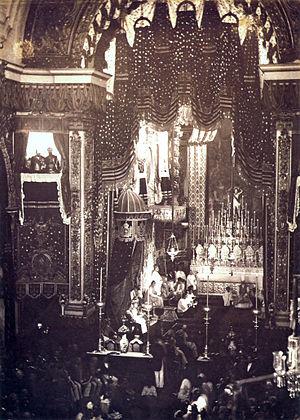
L’empire du Brésil ou, abusivement, l’Empire brésilien est une entité politique qui occupe, au xixᵉ siècle, sensiblement les territoires qui constituent le Brésil actuel. Il s'agit alors d'une monarchie constitutionnelle parlementaire et représentative dont les souverains successifs sont les empereurs Pierre Iᵉʳ et Pierre II, tous deux membres de la maison de Bragance, une branche de la dynastie capétienne vieille de mille ans. D'abord colonie du royaume de Portugal, le Brésil devient le siège de l'empire colonial portugais en 1808, lorsque le futur roi Jean VI, alors régent de Portugal, s'enfuit de son pays après son invasion par les troupes de Napoléon Iᵉʳ. La famille royale s'installe alors avec son gouvernement dans la ville brésilienne de Rio de Janeiro. Quelques années après la libération du Portugal, Jean VI retourne en Europe en 1821, mais laisse son fils aîné et héritier, l'infant Pierre, à la tête du Brésil en qualité de régent.